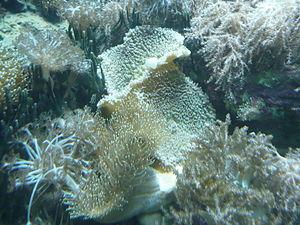
Amplexidiscus est un genre de cnidaires.
Amplexidiscus fenestrafer, ou communément nommé Anémone oreille d'éléphant, est une espèce appartenant au groupe des cnidaires.